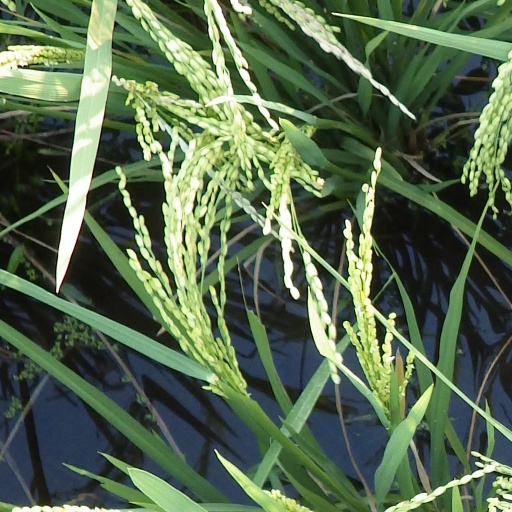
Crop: rice